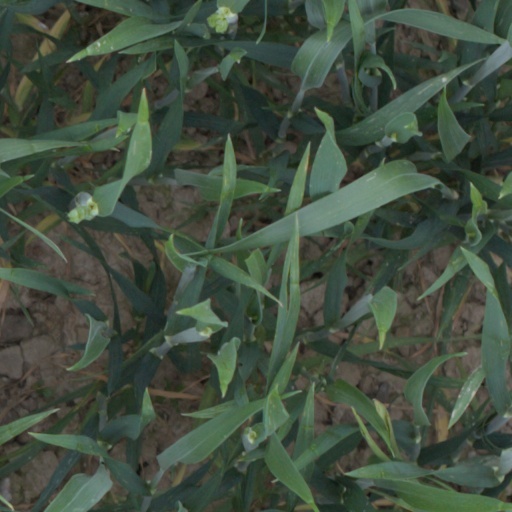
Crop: wheat